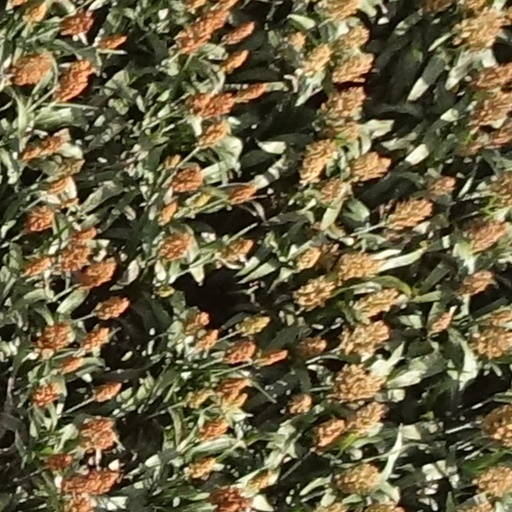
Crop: sorghum